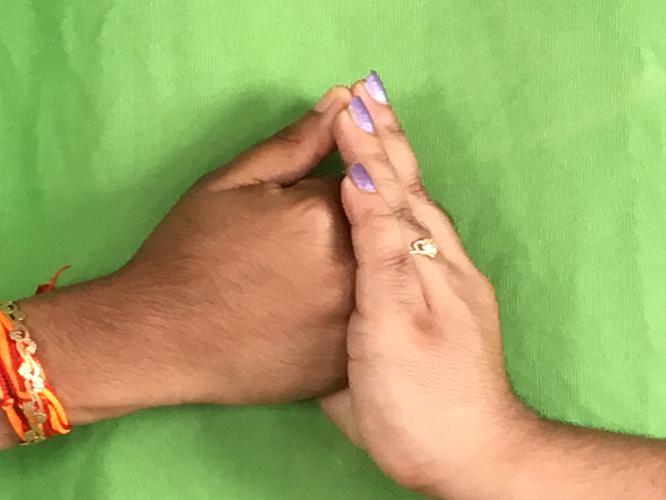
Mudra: Shanka
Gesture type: double_hand